List of Houston Cougars bowl games

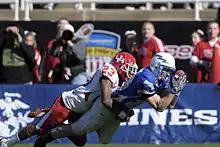
Houston defeated Air Force in the 2008 Armed Forces Bowl, to end their eight bowl game losing streak.

The Houston Cougars college football team competes as part of the NCAA Division I Football Bowl Subdivision (FBS), representing the University of Houston in the Big 12 Conference. Since the establishment of the team in 1946, Houston has appeared in 30 bowl games. The latest bowl occurred on December 23, 2022, when Houston defeated Louisiana in the 2022 Independence Bowl, which brought the Cougars' overall bowl record to thirteen wins, sixteen losses, and one tie (13–16–1).